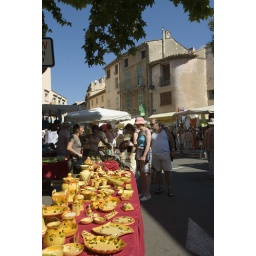
Pottery for sale on stall at the Saturday street market in St. Cezaire Sur Siagne on the Cote d'Azure, France